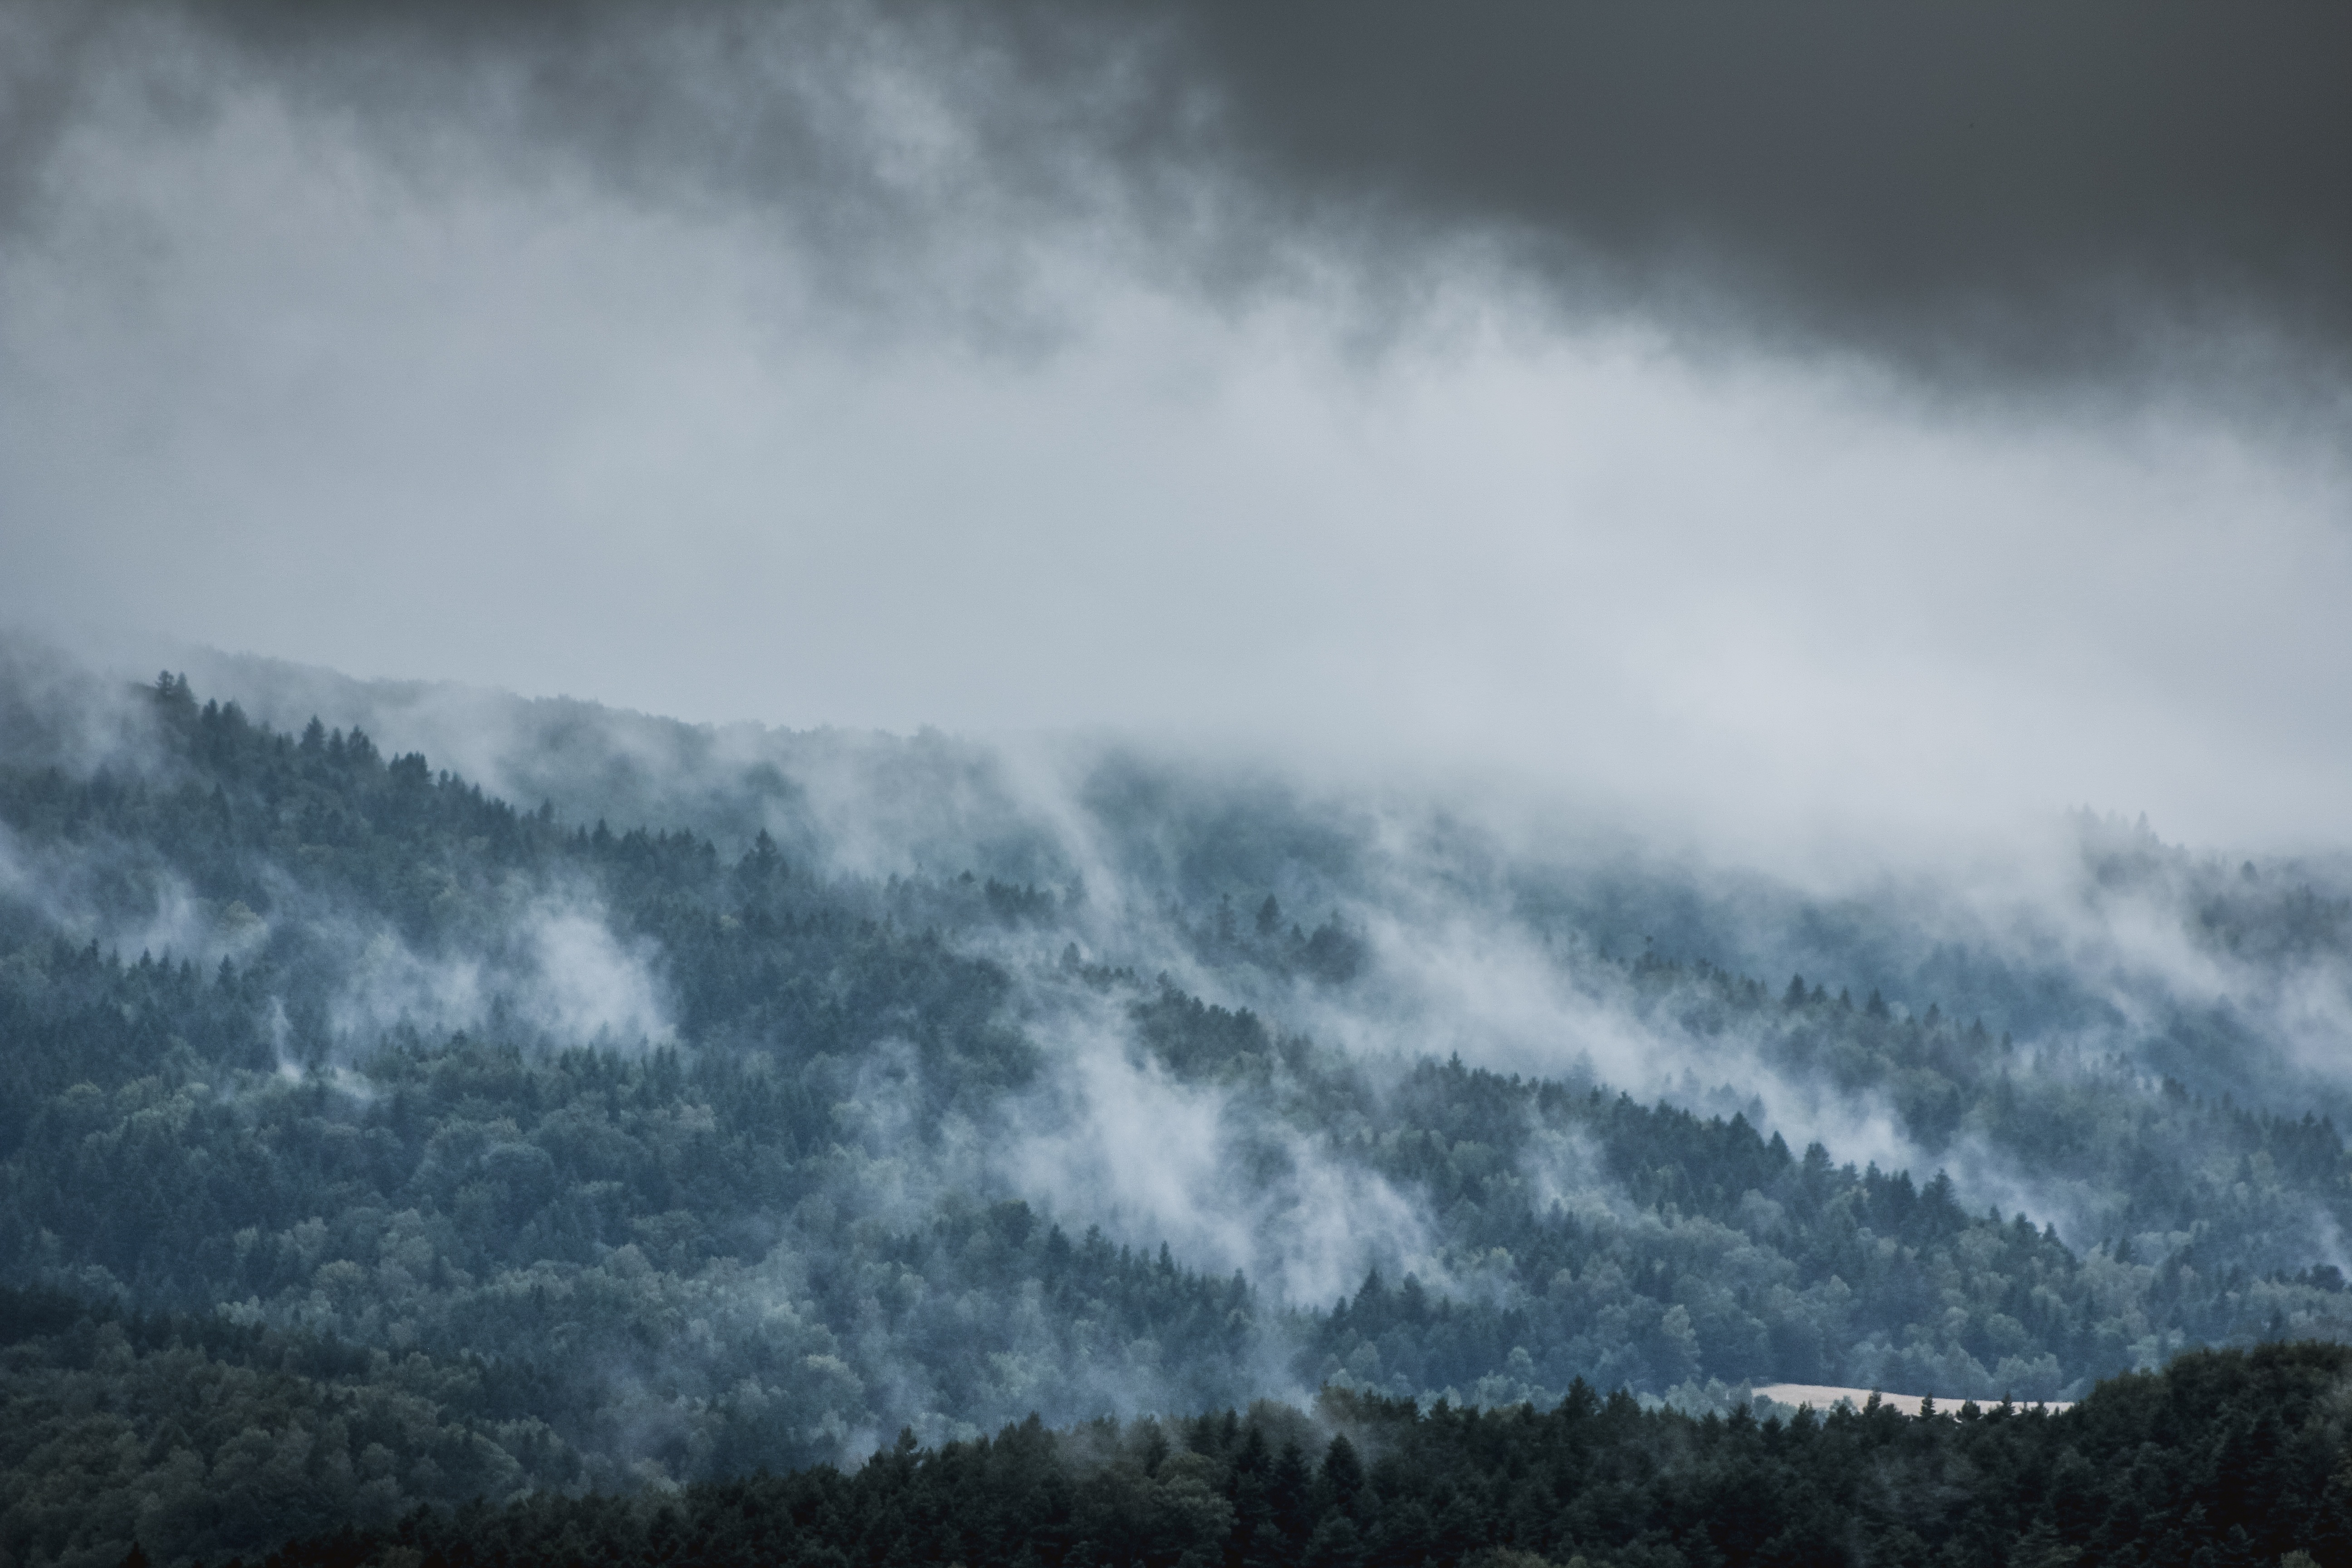
landscape, sea, tree, nature, forest, horizon, mountain, snow, cloud, sky, fog, mist, sunlight, morning, rain, leaf, wave, wind, dawn, atmosphere, dark, foliage, weather, storm, haze, gray, sad, mountains, top, the fog, para, after the rain, atmospheric phenomenon, mountainous landforms, geological phenomenon, wind wave